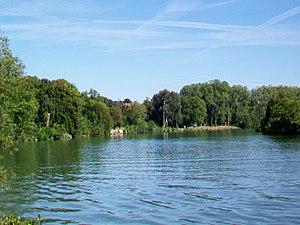
L'Oise près du hameau de Gency, à Cergy (au nord de la grande boucle autour des lacs de Cergy / Neuville).